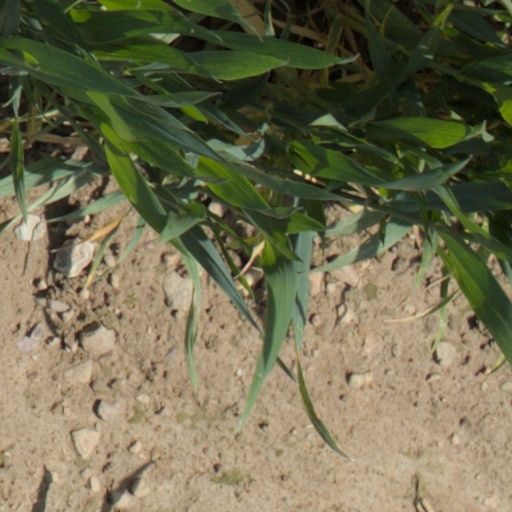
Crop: wheat